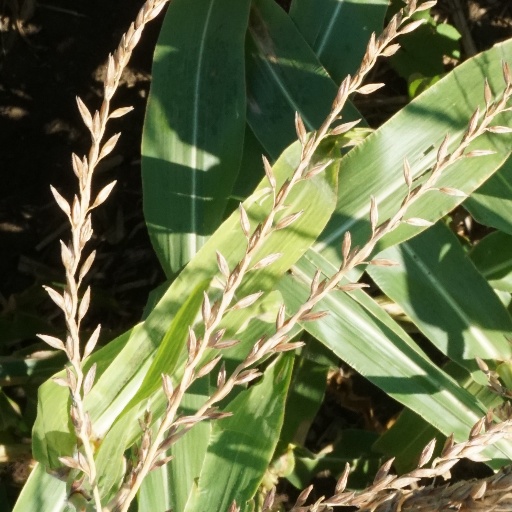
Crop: maize; corn